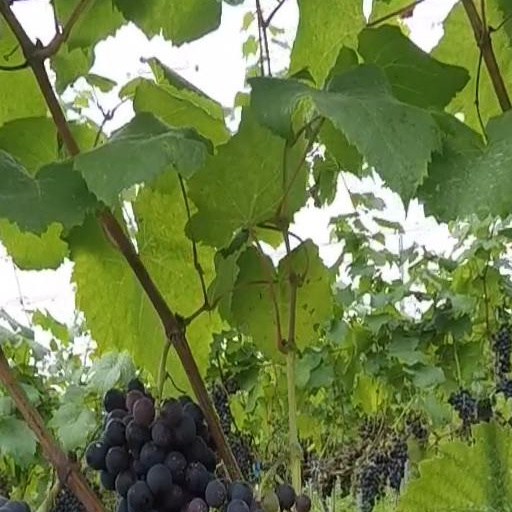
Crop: grape